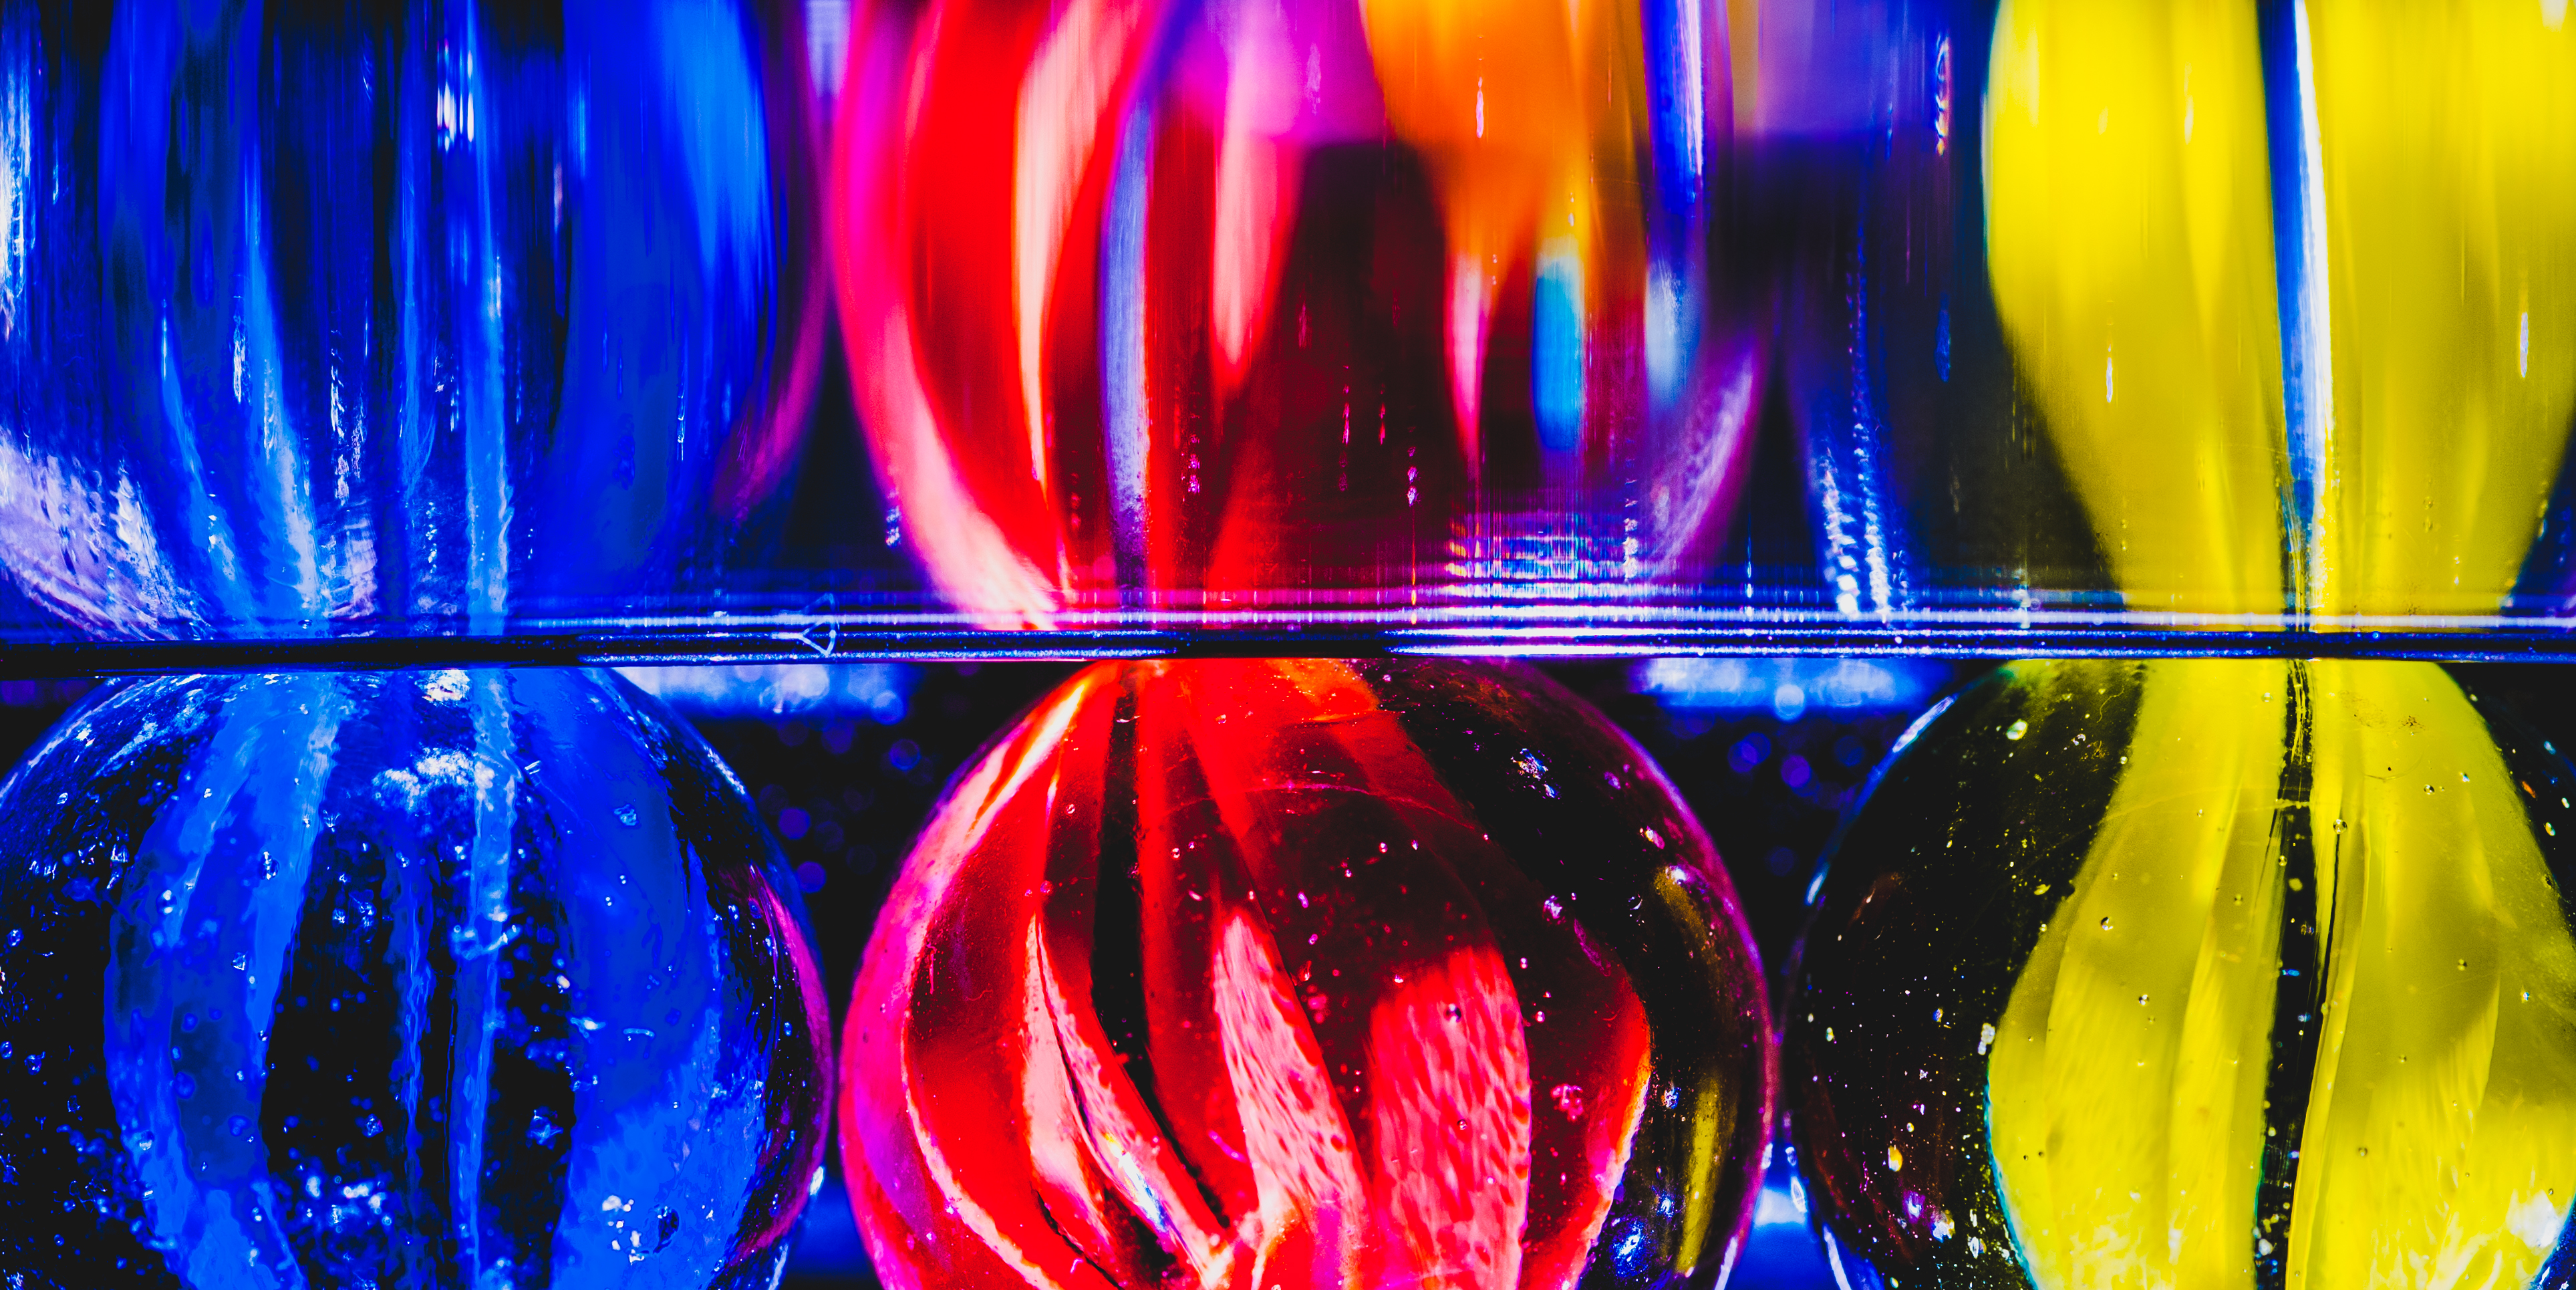
light, sunlight, flower, line, reflection, color, flame, blue, yellow, circle, neon, mirror, hmm, shape, disco, 272e, dslra200, tamron90mmf28, macromodays, macro photography, marbleballs, bluemarbleball, redmarbleball, yellowmarbleball, seeingdouble, computer wallpaper